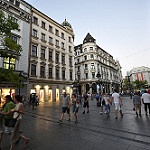
Label: street